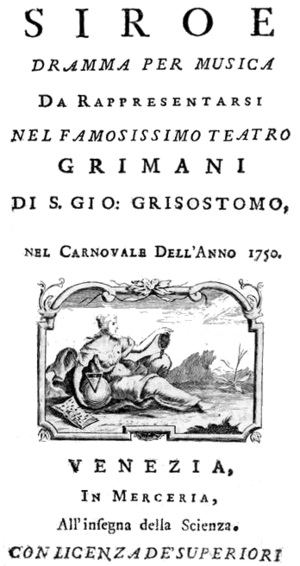
Gioacchino Cocchi est un compositeur italien du XVIIIᵉ siècle.